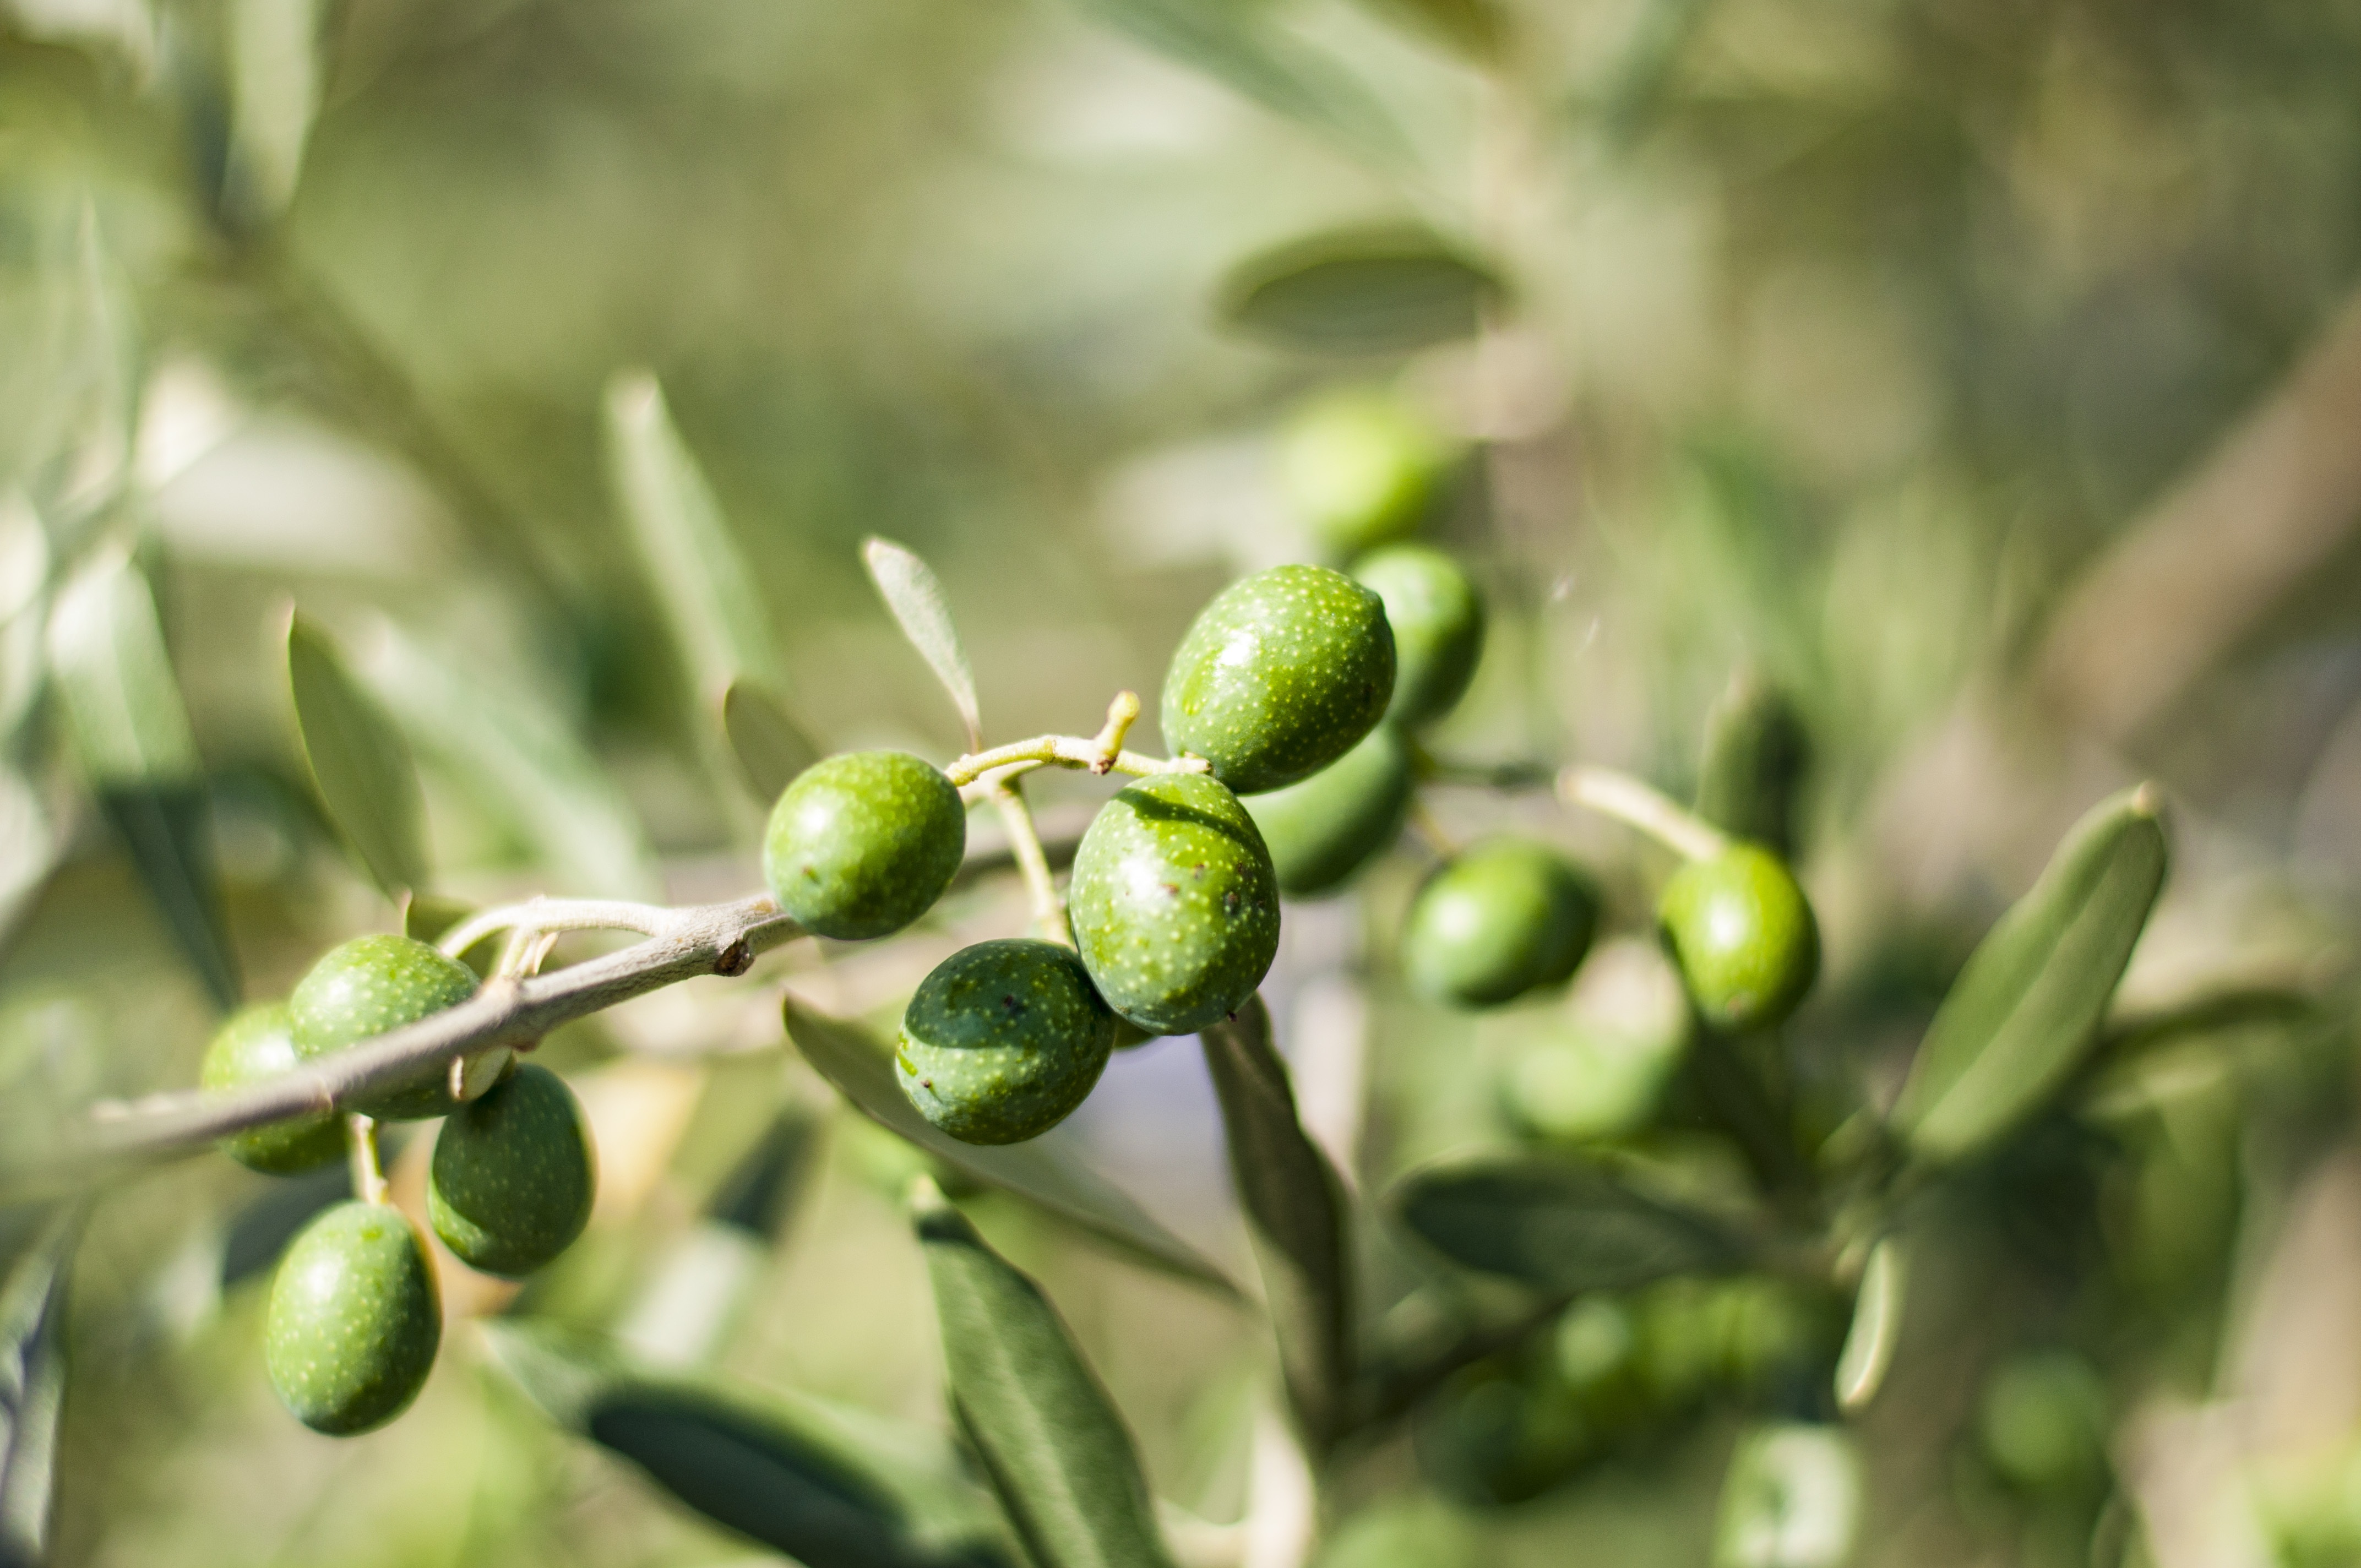
tree, branch, blossom, plant, fruit, leaf, flower, food, green, mediterranean, produce, evergreen, botany, garden, flora, close up, shrub, olives, olive, macro photography, olive tree, olive grove, flowering plant, olive branch, land plant